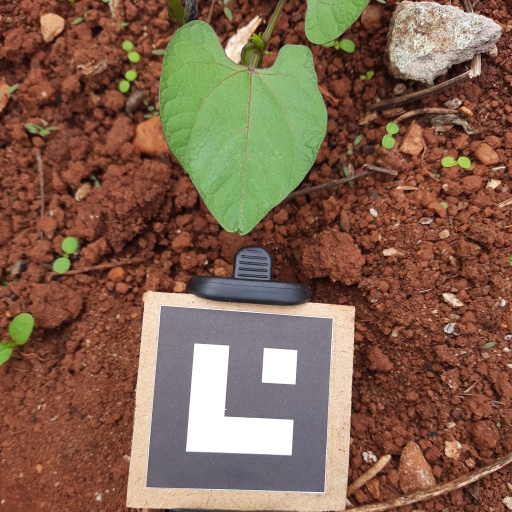
Observations: flat surface, no eating holes, under cloudy sky